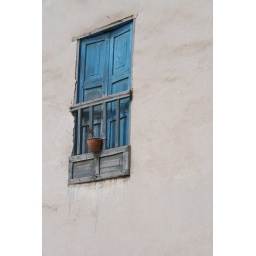
A door in the wall